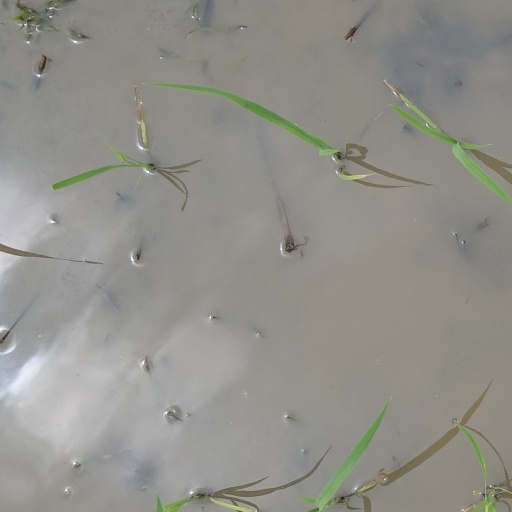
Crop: rice